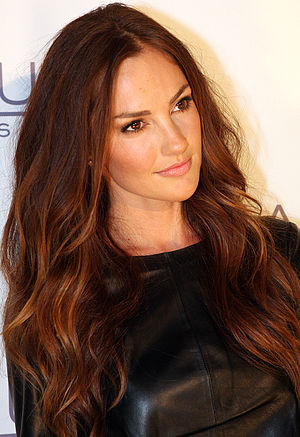
Minka Kelly / Karriere
Minka Kelly ved Paris Hilton: Marquee The Star Sydney 2012.[9][10]
Minka Dumont Kelly er en amerikansk skuespillerinde, der mest er kendt for sine roller i Charlie's Angels, Friday Night Lights og The Roommate. Hun blev i 2010 af magasinet Esquire kåret til 'den mest sexede nulevende kvinde'.